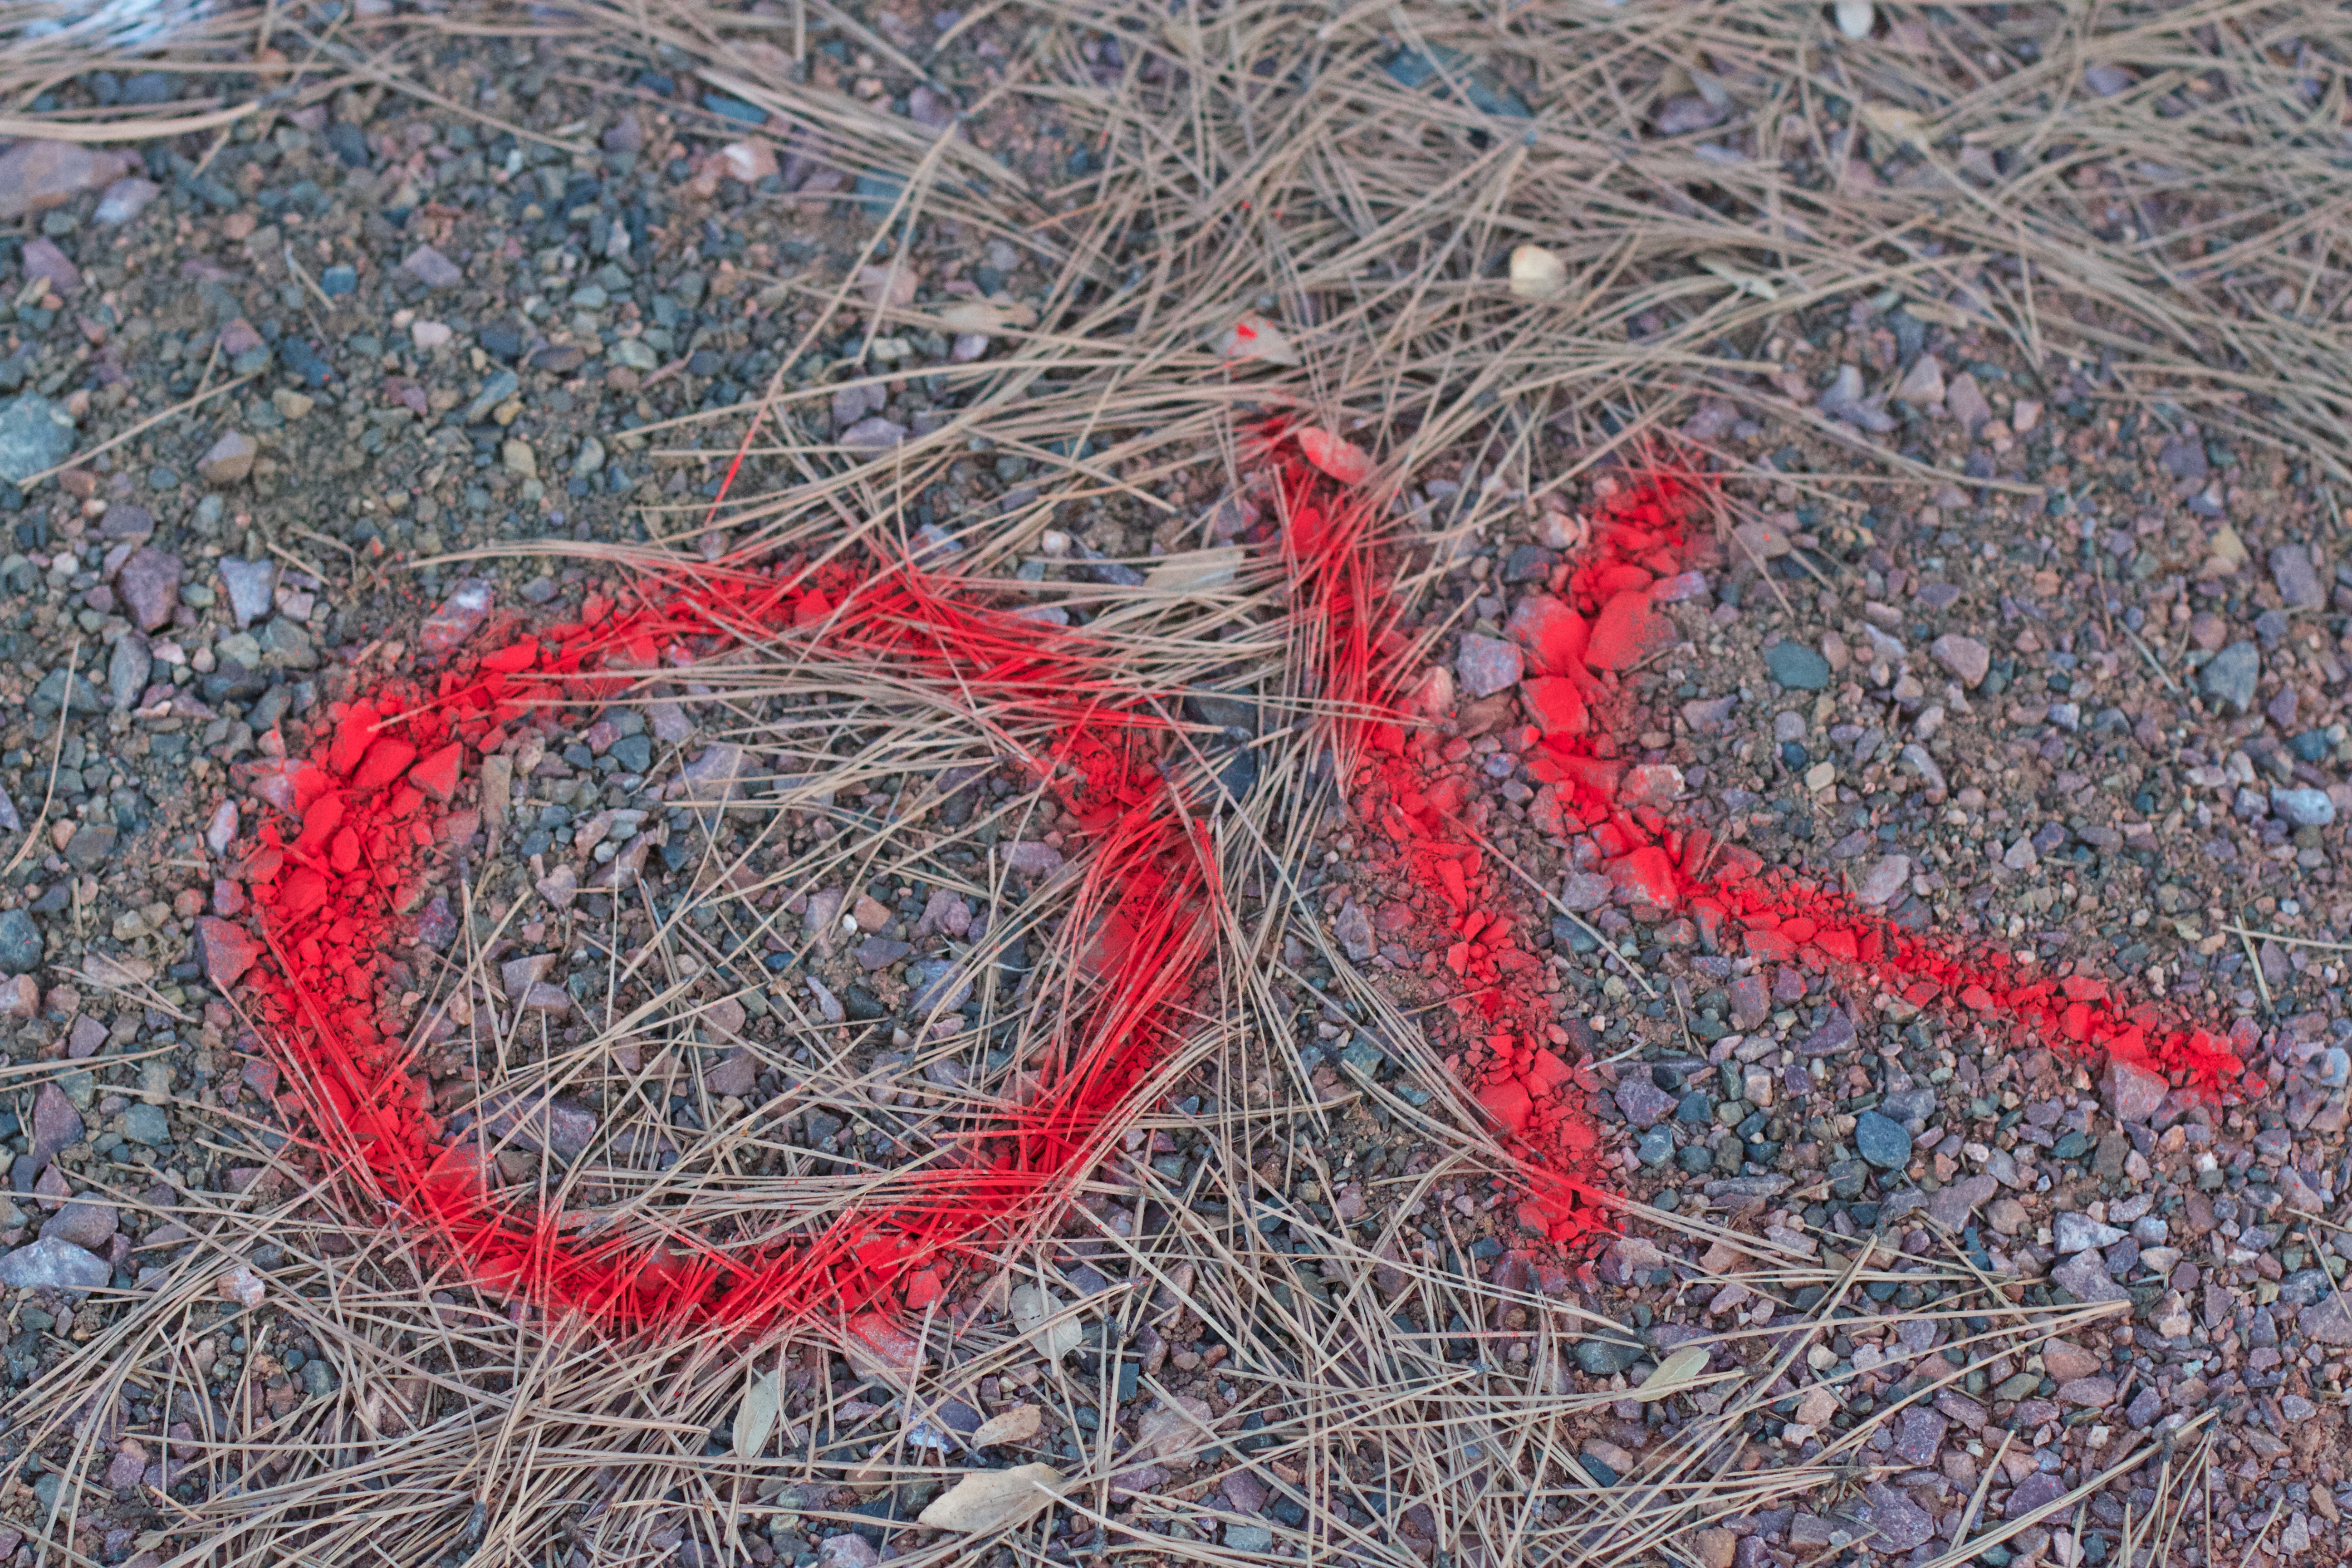
grass, visionoutdoor0922, visionplant07